Lomandra multiflora

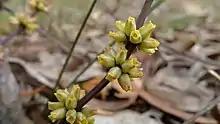
"Lomandra multiflora" female flowers

"Lomandra multiflora" share very similar features with other species in the "Lomandra" genus, including "Lomandra patens" and "Lomandra ramosissima." They are all robust plants forming tussocks with rounded to obtuse leaves without teeth and male flowers that from clusters that branch in whorls. However, "Lomandra Ramosissima" can be differentiated from "Lomandra multiflora" by the more branched female inflorescence and much shorter male flowers.